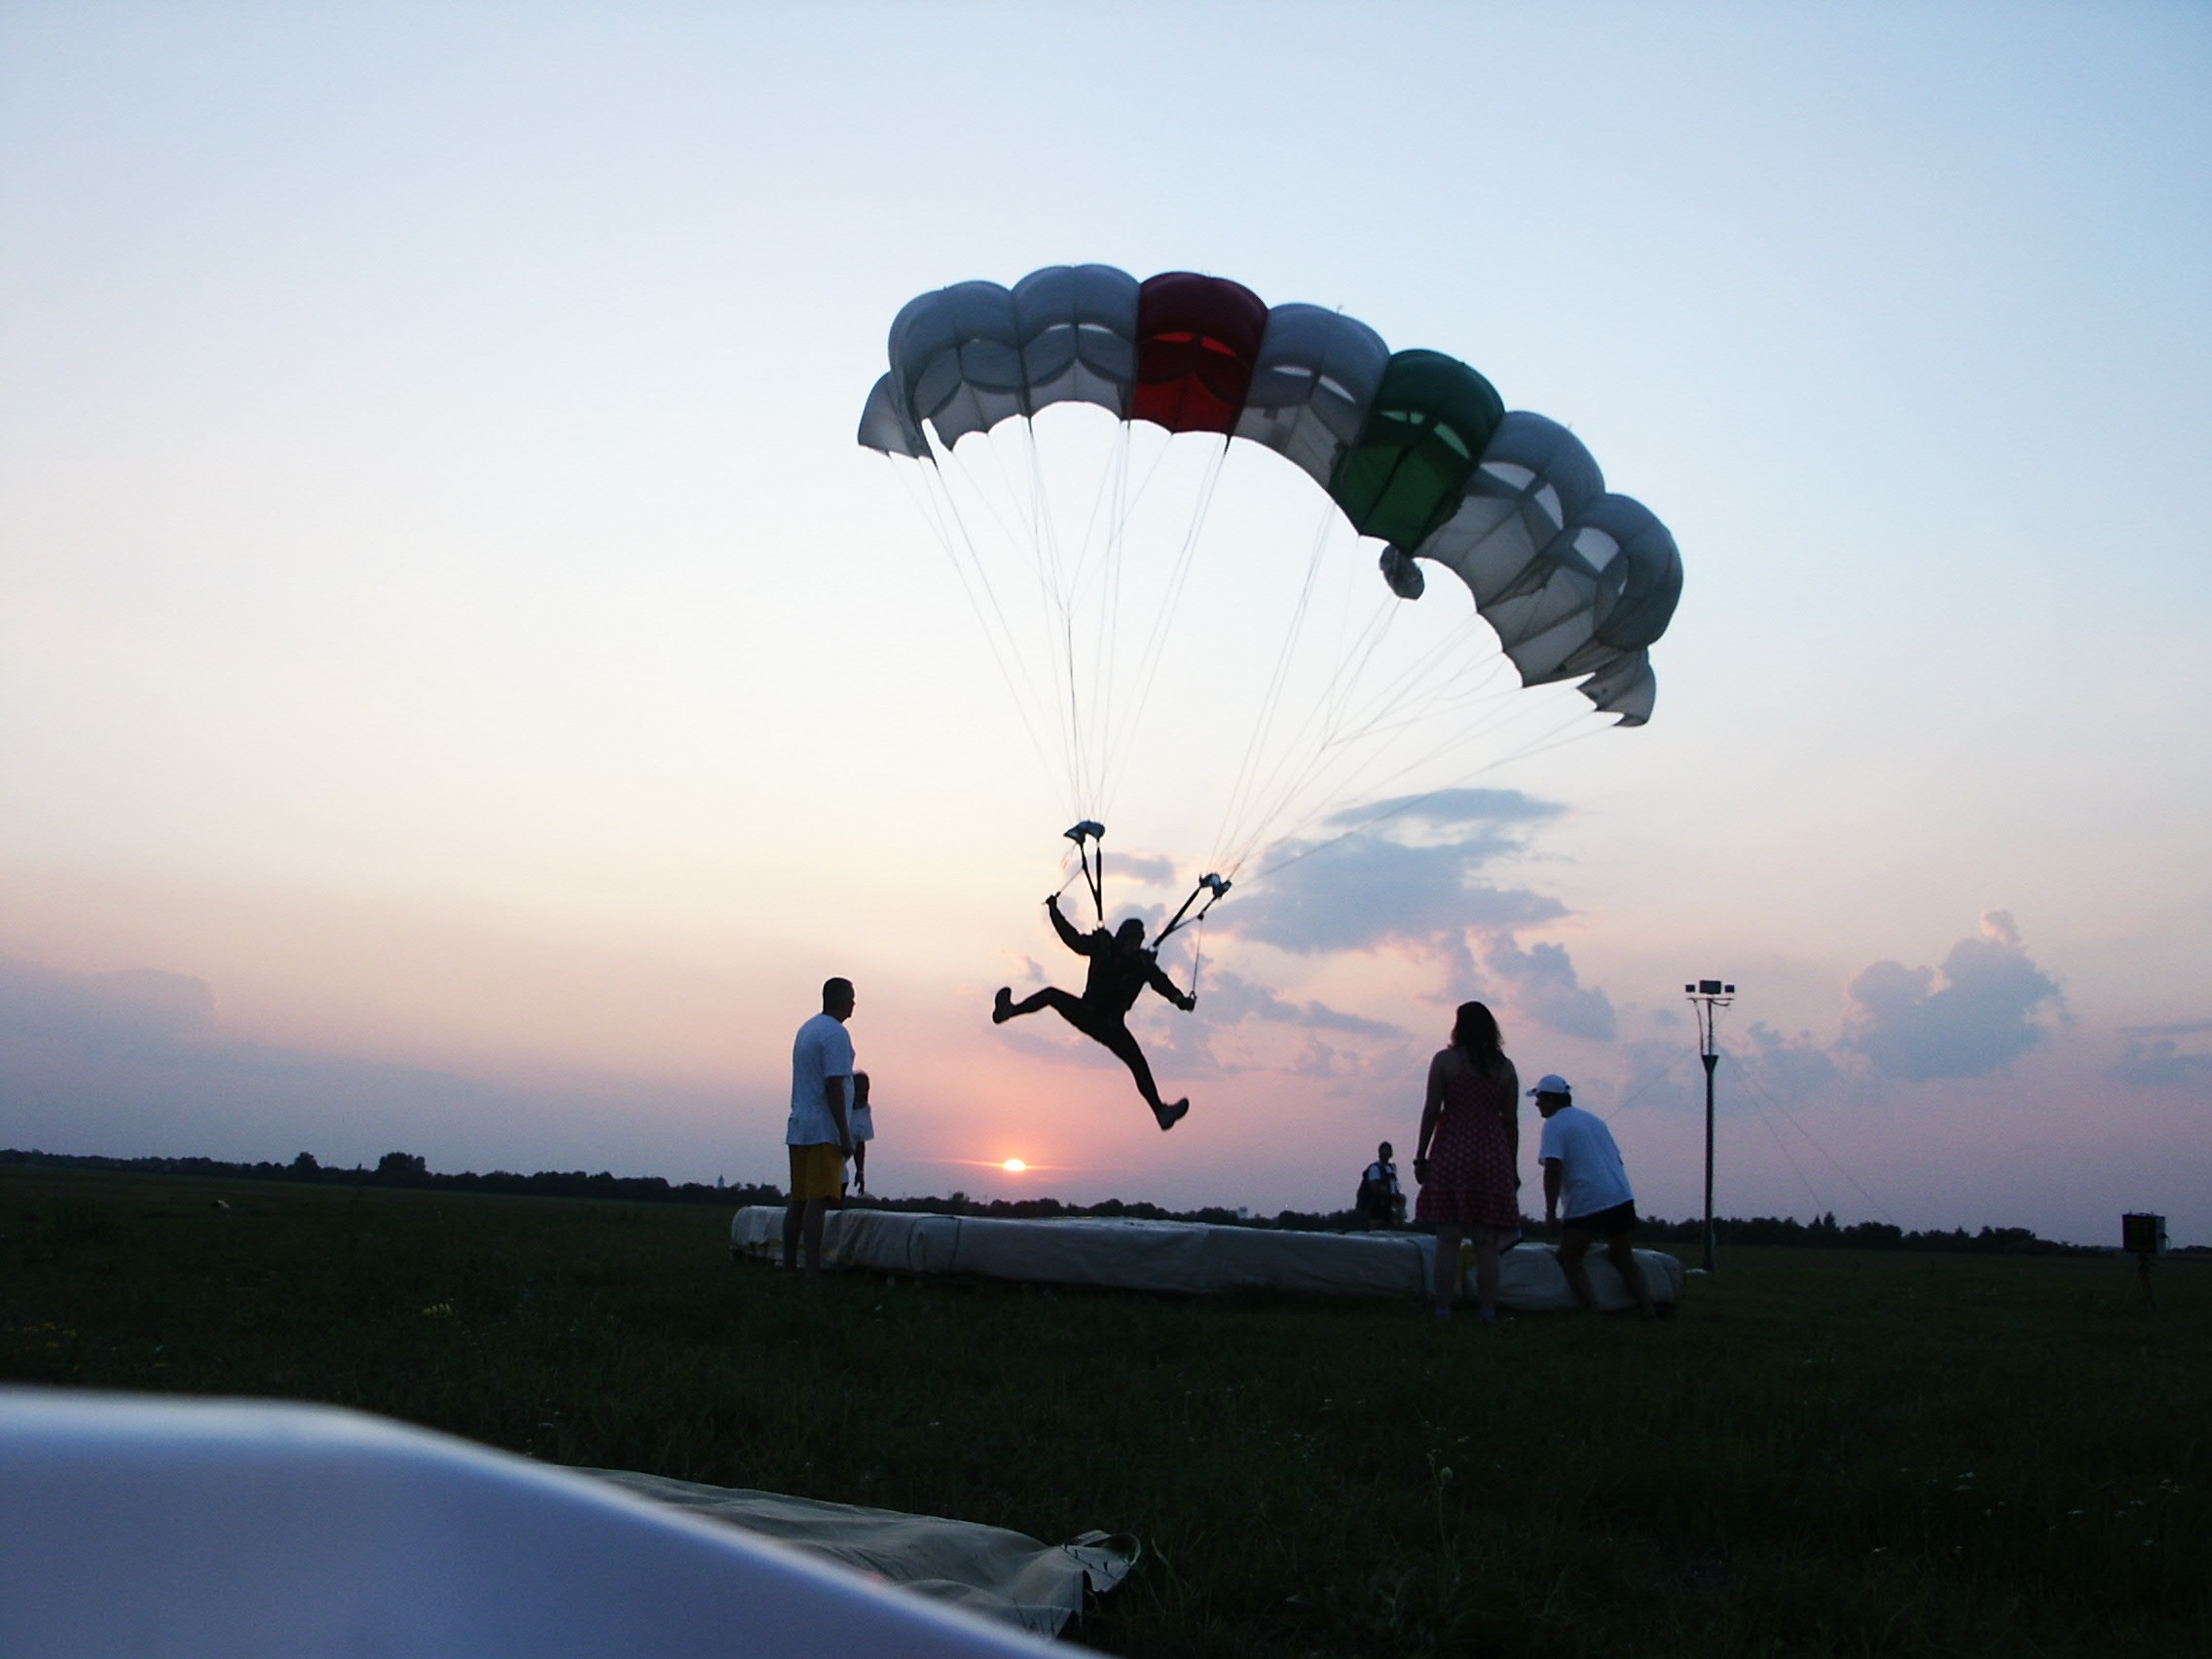
sky, flight, blue, extreme sport, parachute, paragliding, sports equipment, sports, parachuting, setting sun, day s, air sports, hot air ballooning, atmosphere of earth, windsports, setting sun na